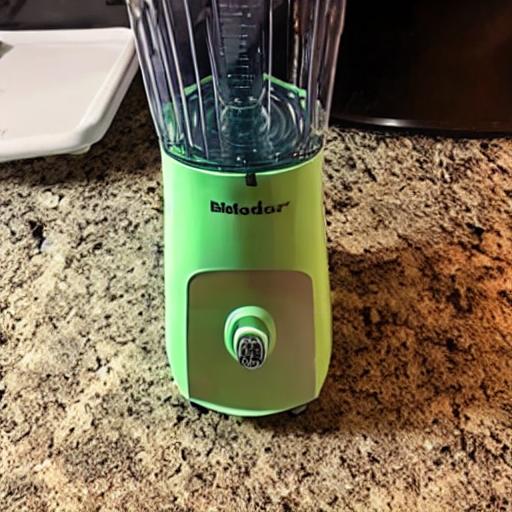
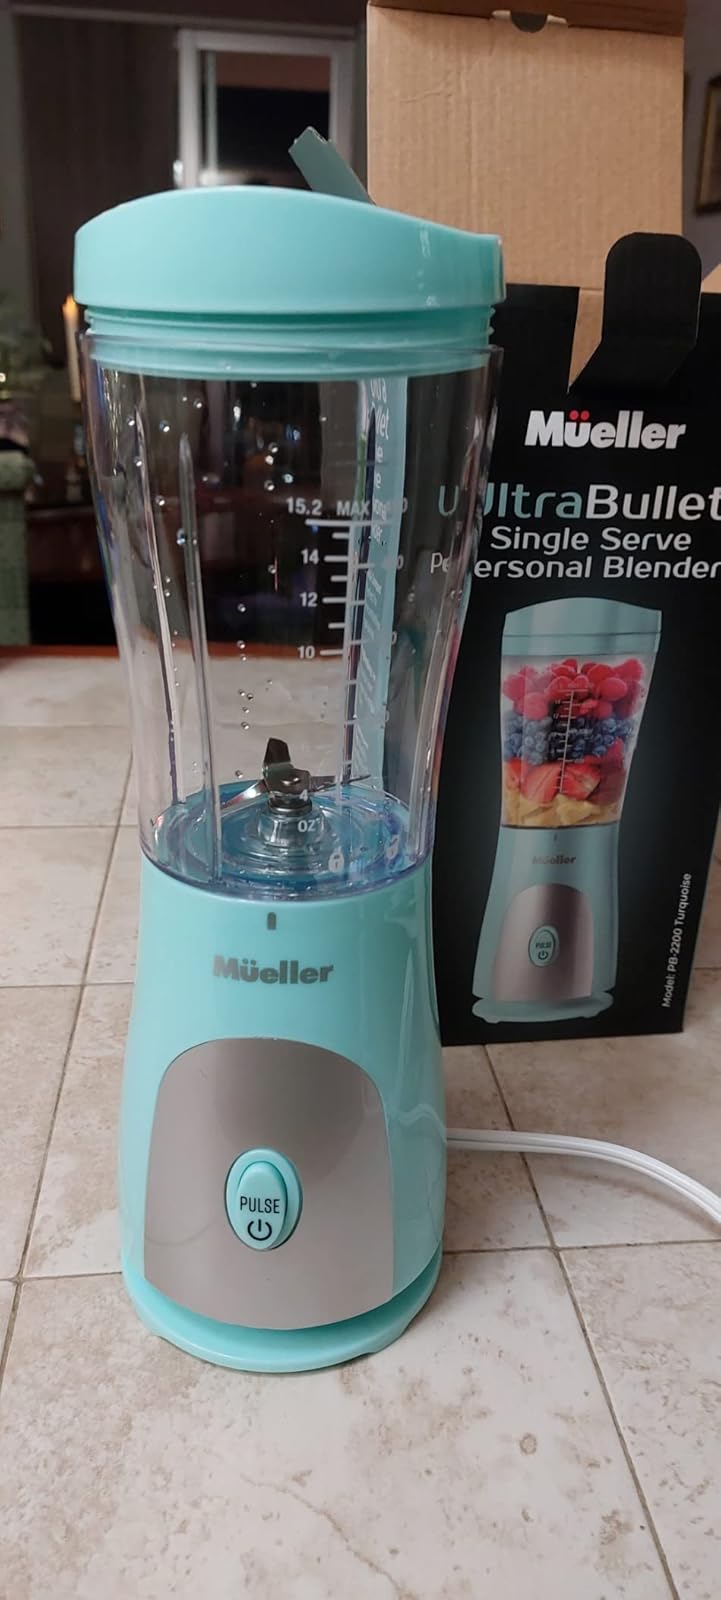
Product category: items_blender
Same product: no